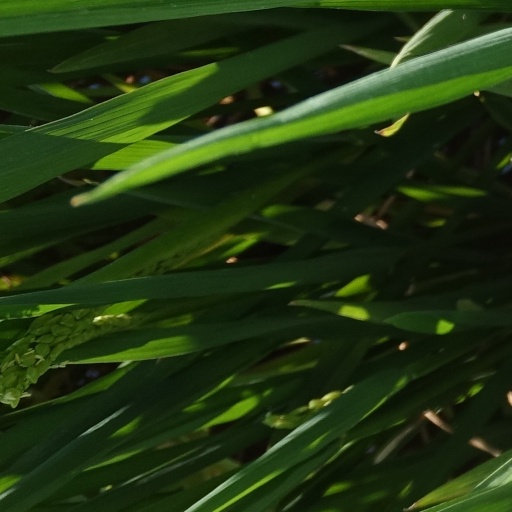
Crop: rice